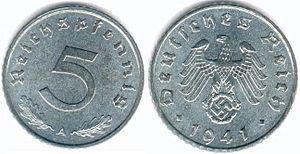
Le Reichsmark fut de 1924 à 1948 l'unité monétaire officielle de la République de Weimar, du Troisième Reich puis de l'Allemagne occupée par les forces alliées.